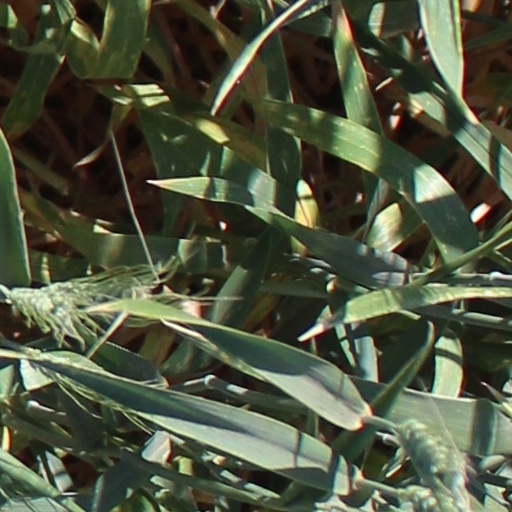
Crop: wheat